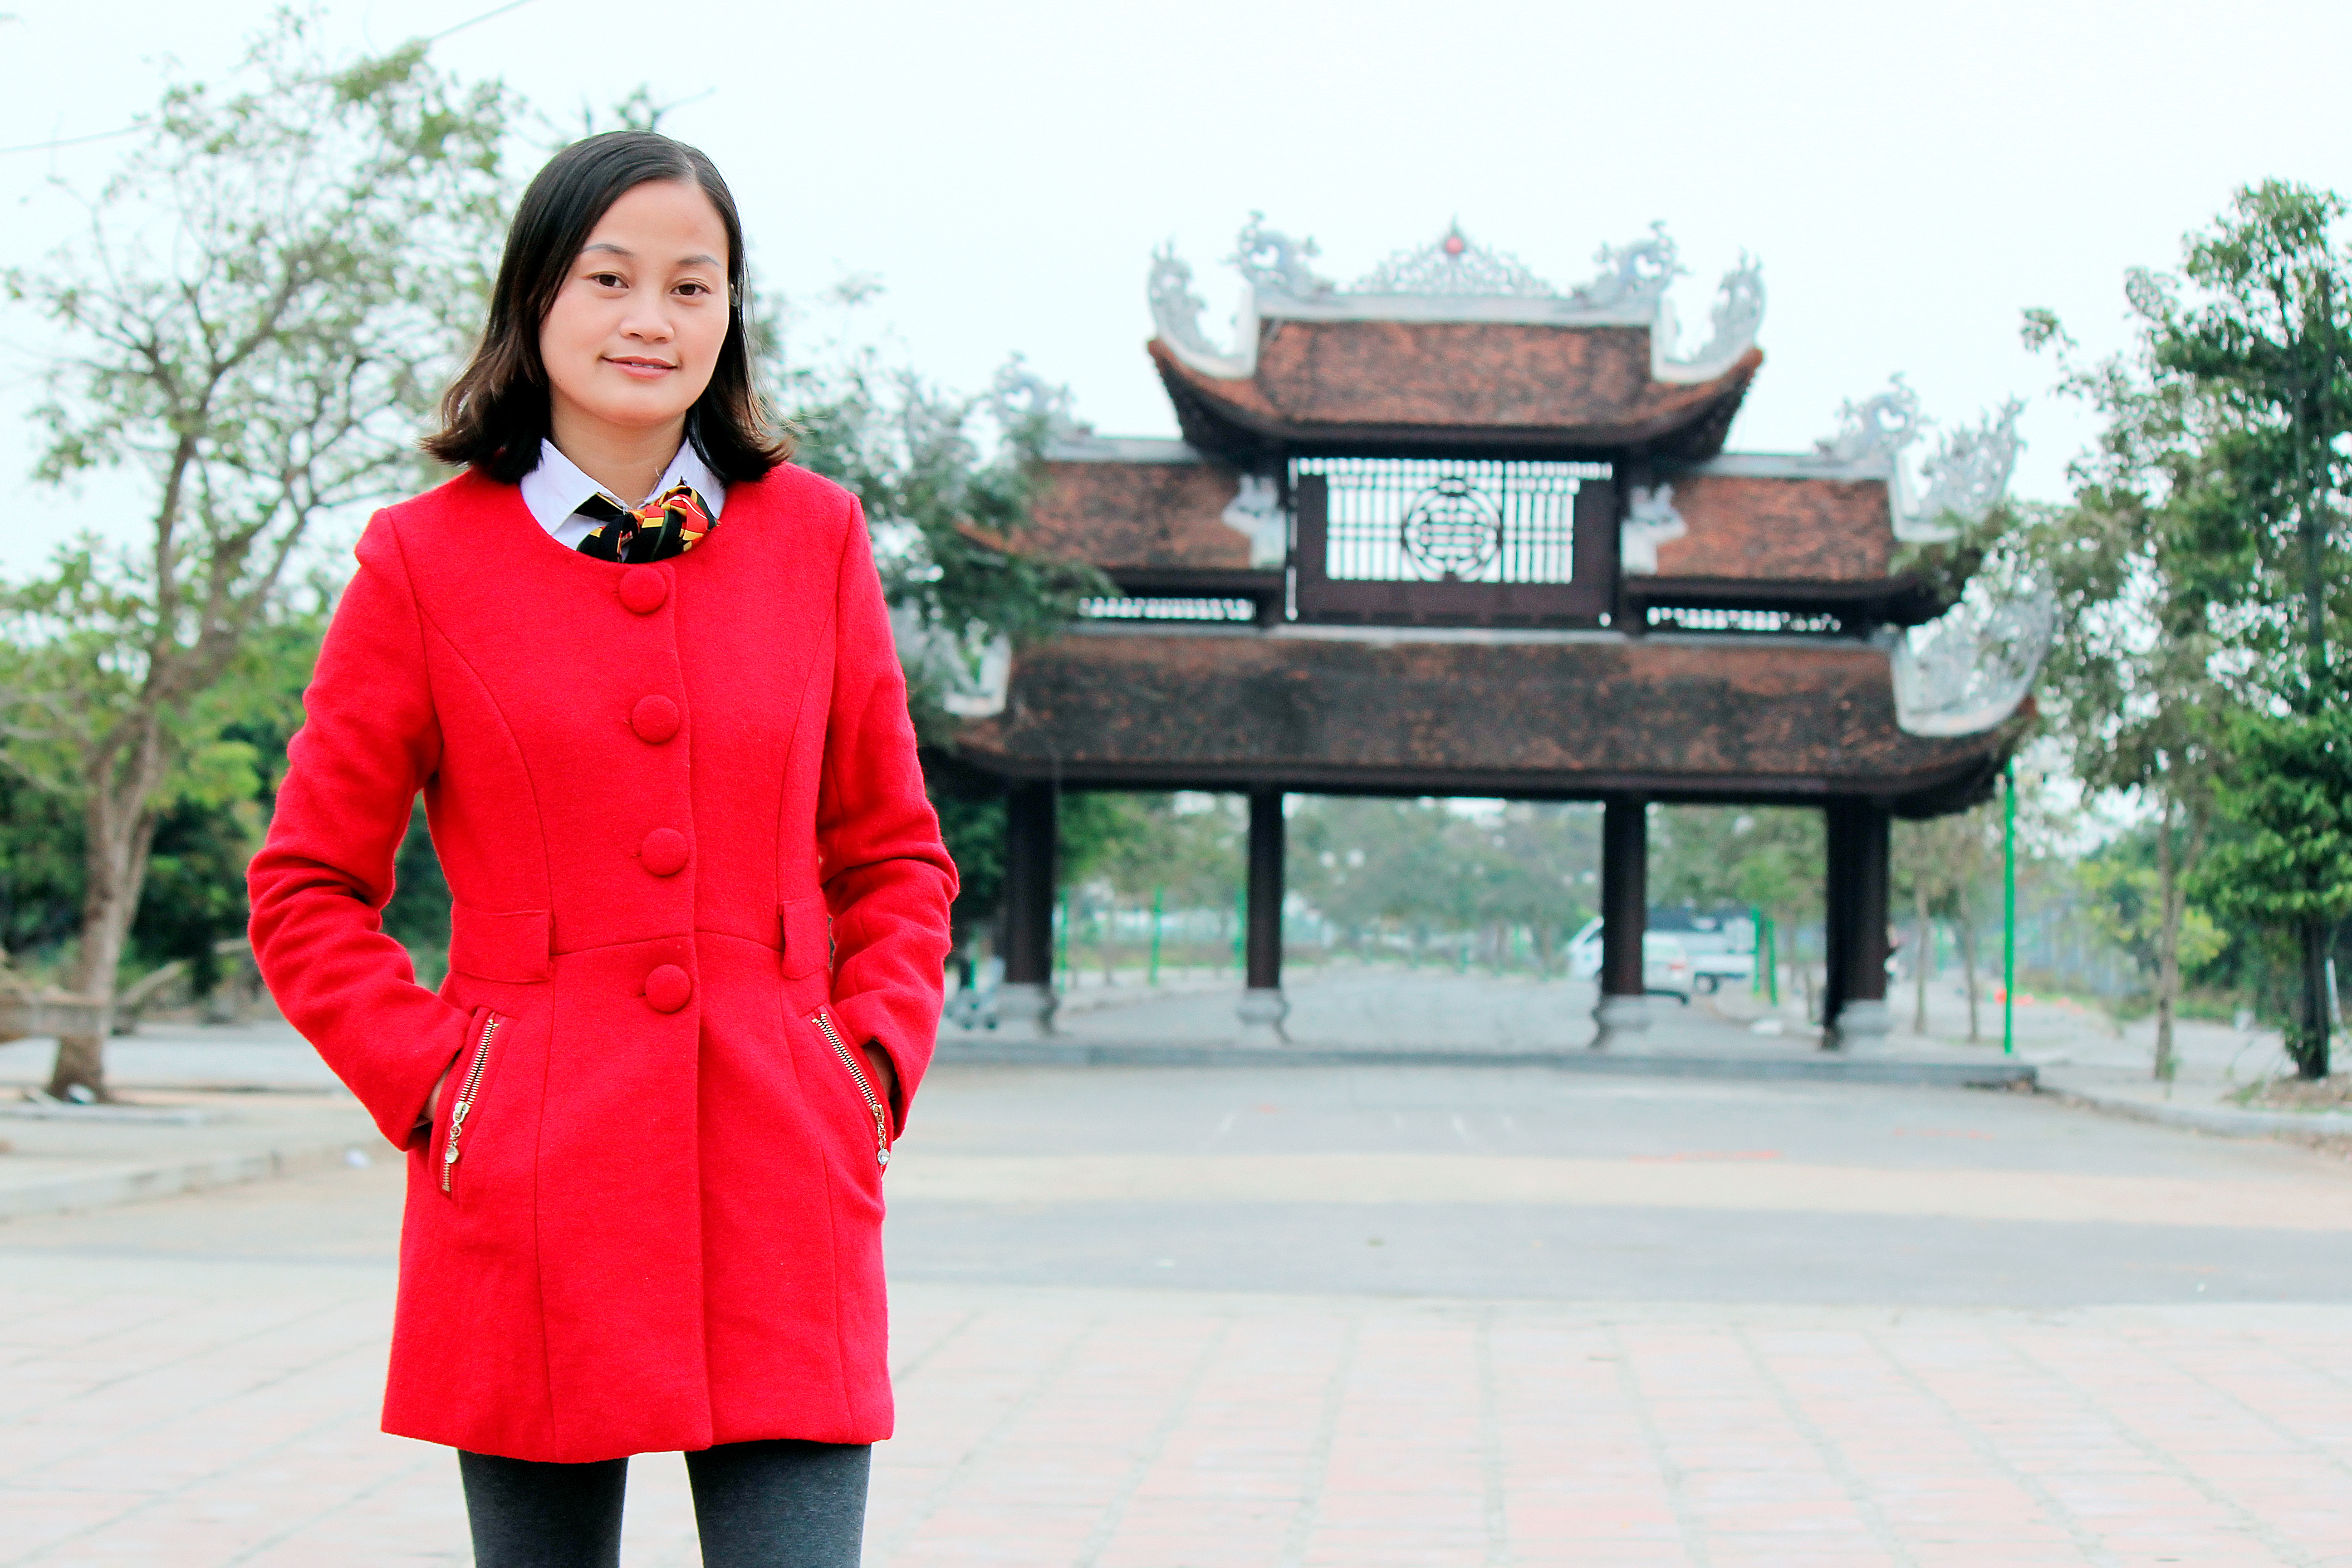
picture, clothing, plant, sky, smile, tree, sleeve, temple, travel, collar, waist, leisure, blazer, bag, pattern, winter, magenta, fur, fashion accessory, formal wear, spring, tourism, handbag, sunglasses, japanese architecture, denim, chinese architecture, sitting, top, portrait photography, cherry blossom, photo shoot, uniform, blossom